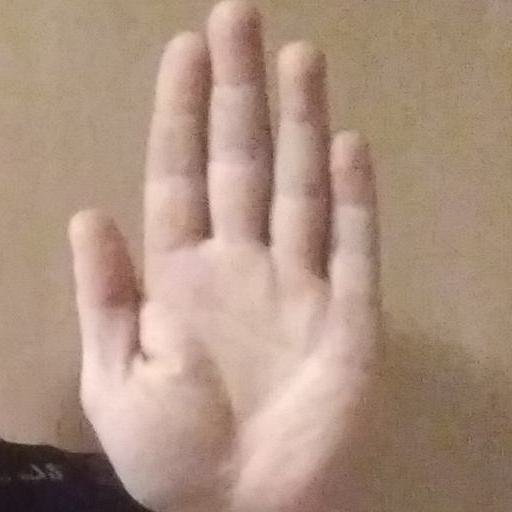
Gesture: stop